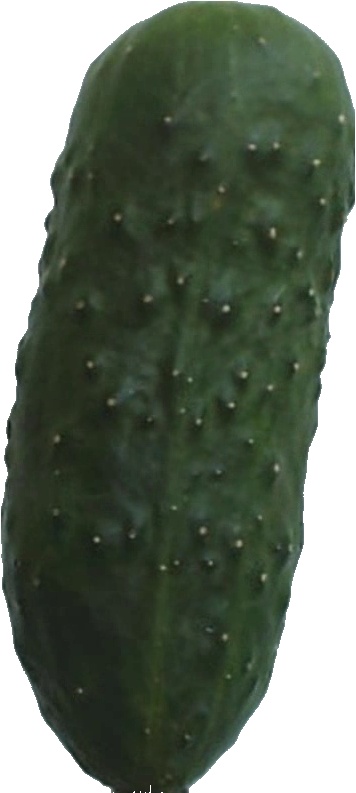
Label: cucumber_1